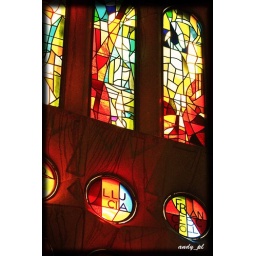
The stained glass window in a tone of red